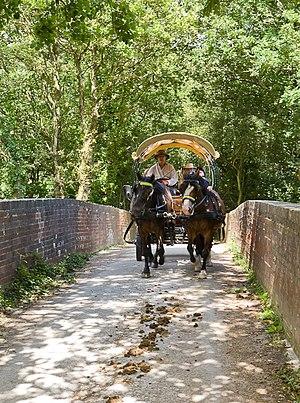
Battramsley est un hameau de la paroisse civile de Boldre, dans le New Forest et le comté du Hampshire, en Angleterre.